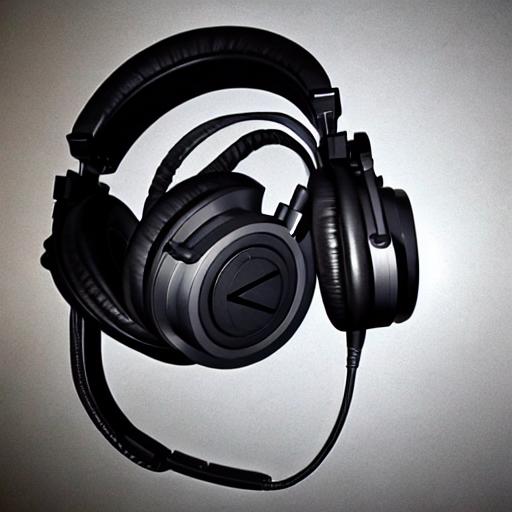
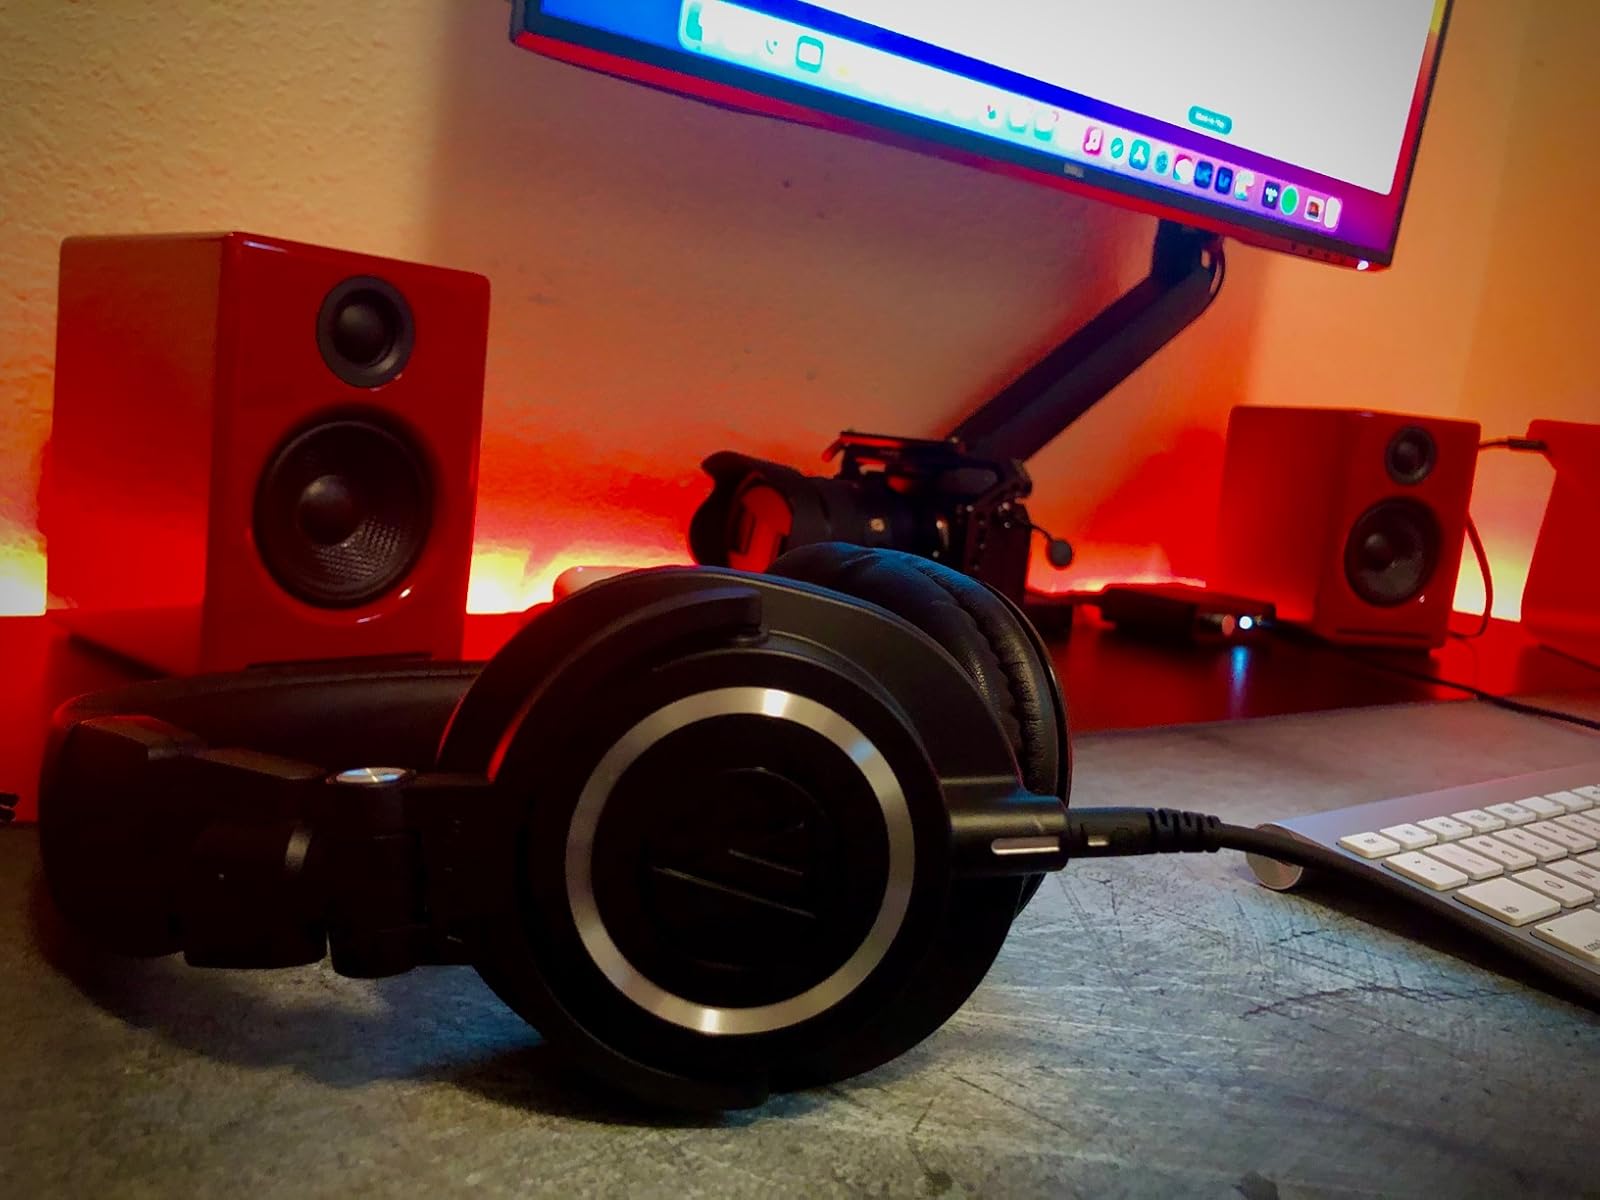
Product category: headphones
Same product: no